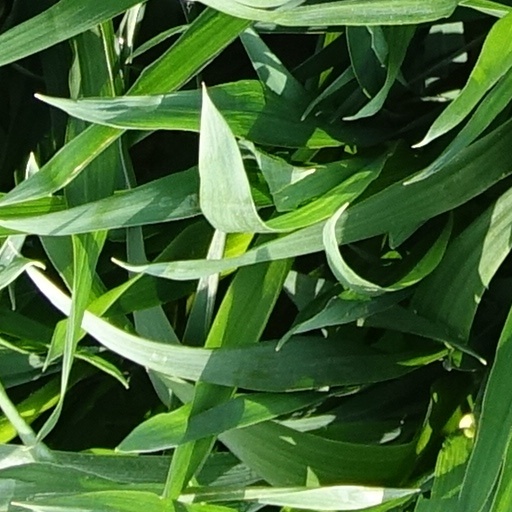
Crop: wheat